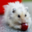
Label: hamster